Florida Gators

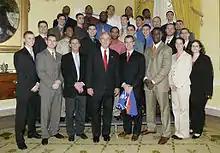
The 2005–06 national champion Gators with President George W. Bush at the White House.

Athletic Director Jeremy Foley hired Billy Donovan as Kruger's replacement in 1996. Donovan's recruiting prowess was evident early, as he landed recruiting classes with future NBA players Mike Miller, Udonis Haslem and Matt Bonner. Donovan's Gators advanced to the NCAA tournament final before losing to the Michigan State Spartans in 2000, and demonstrated a consistency previously unknown to the program as they received invitations to the NCAA tournament every year from 1999 through 2007, a team-record eight-year streak.